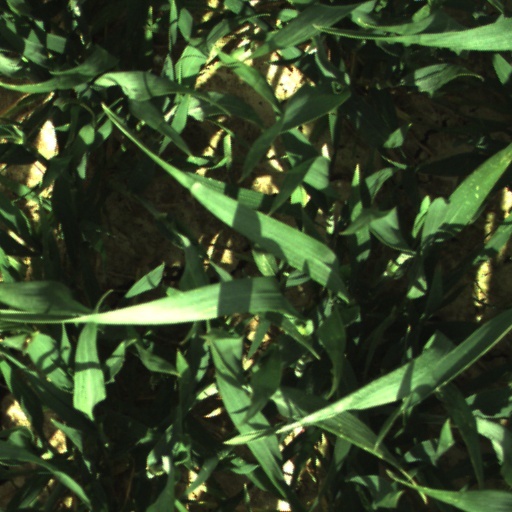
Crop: wheat